Dead of Winter (Cole novel)

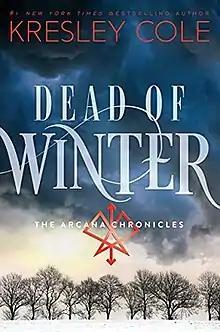
First edition (publ. Simon & Schuster)

Dead of Winter is a 2015 young adult fantasy novel written by Kresley Cole. It is the third part of The Arcana Chronicles series. The main theme of the novel is the love triangle between a group of teens possessing tarot-themed powers: Jack, Evie and Death.